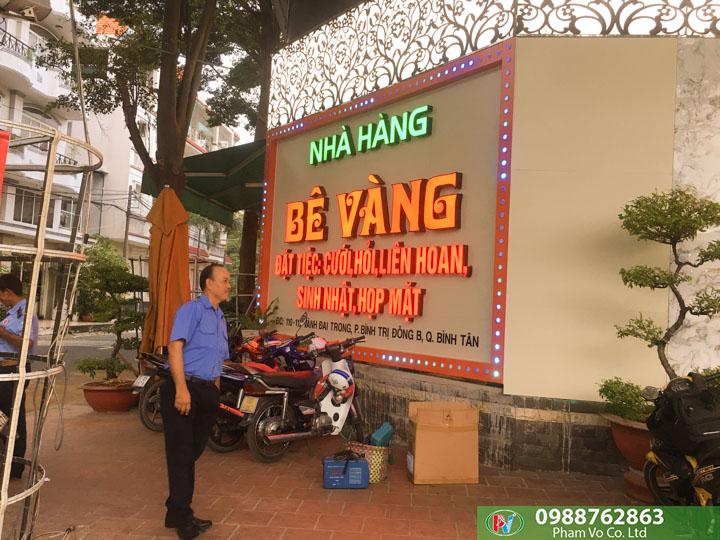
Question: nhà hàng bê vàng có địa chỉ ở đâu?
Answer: nhà hàng bê vàng có địa chỉ ở phường bình trị đông b, quận bình tân